Samvel Babayan (football coach)

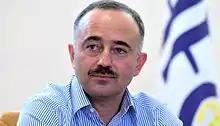
Babayan in 2015

Samvel Vyacheslavovich Babayan (born 19 May 1971) is an Uzbek football coach of Armenian origin. He had been previously the head coach of the Chinese club Changchun Yatai. Currently, he is a coach of PFC Navbahar, Namangan.